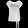
Label: T - shirt / top